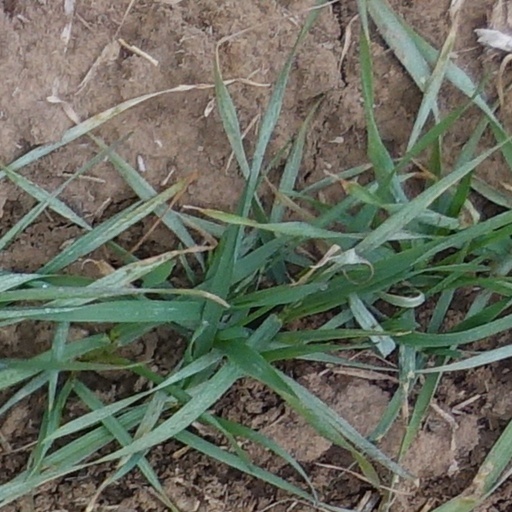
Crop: wheat